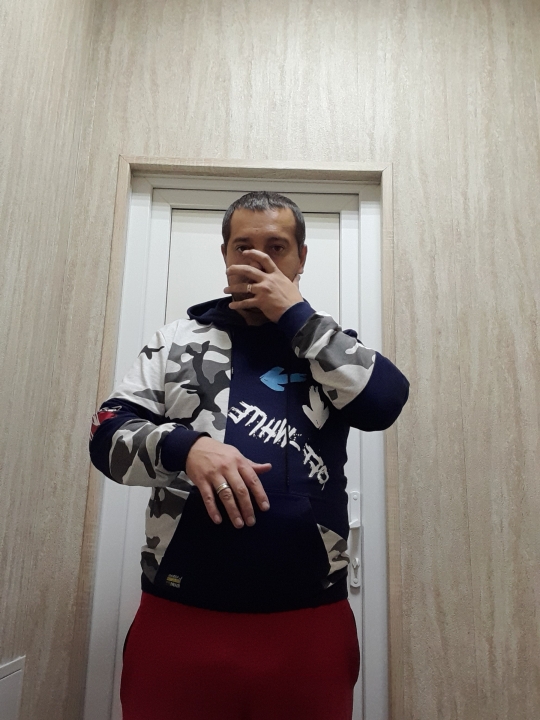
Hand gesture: no_gesture